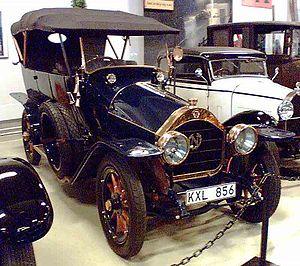
La fabrique d'armes Émile et Léon Nagant, renommée plus tard L. Nagant & Cie, Liège, est un fabricant d'armes fondé en 1855 à Liège en Belgique par les frères Nagant. Ils sont mondialement connus pour leur contribution à la création de l'arme Mosin-Nagant qui fut très employée en Russie dès 1891.